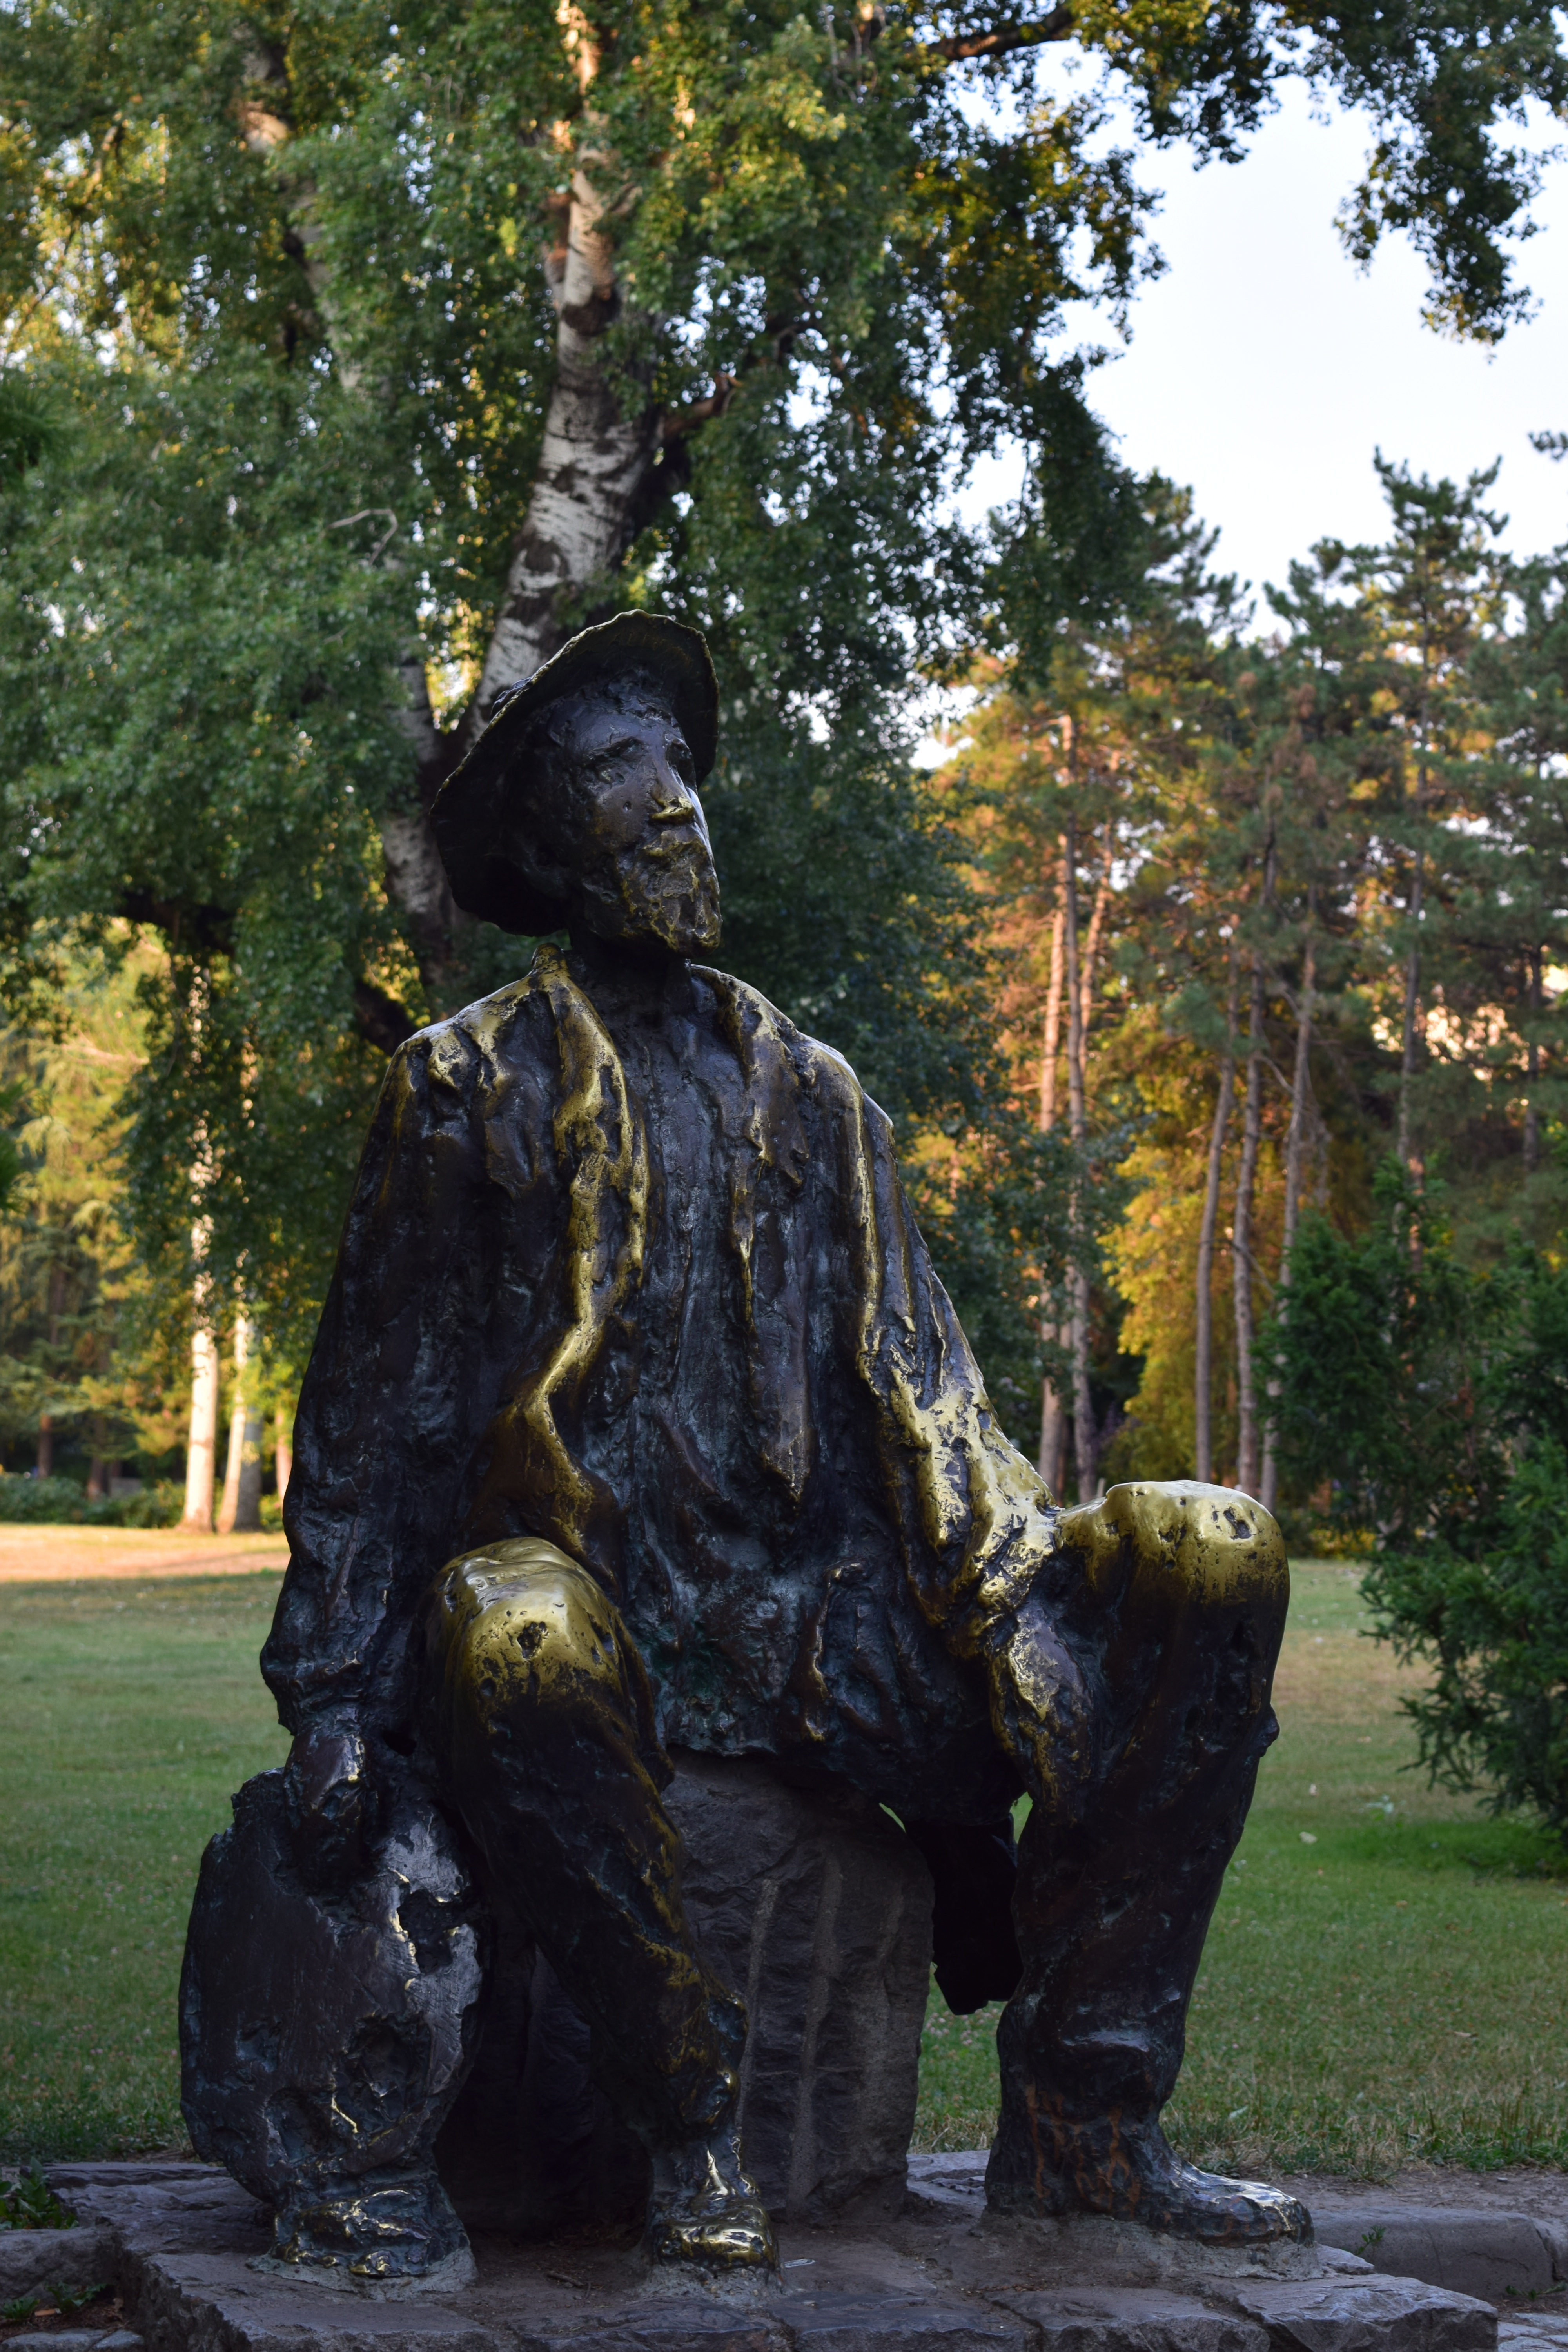
monument, statue, garden, sculpture, memorial, art, serbia, novi sad